Société de Géographie

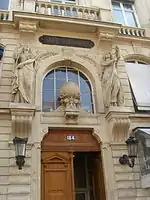
Société de Géographie

The Société de Géographie, is the world's oldest geographical society. It was founded in 1821 as the first Geographic Society. Since 1878, its headquarters have been at 184 Boulevard Saint-Germain, Paris. The entrance is marked by two gigantic caryatids representing "Land" and "Sea". It was here, in 1879, that the construction of the Panama Canal was decided.